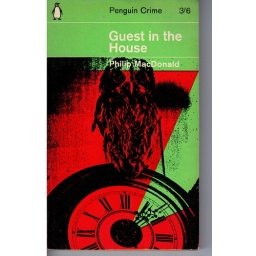
A bigger scanned version of one i put on before. Found in a box of books in my work.